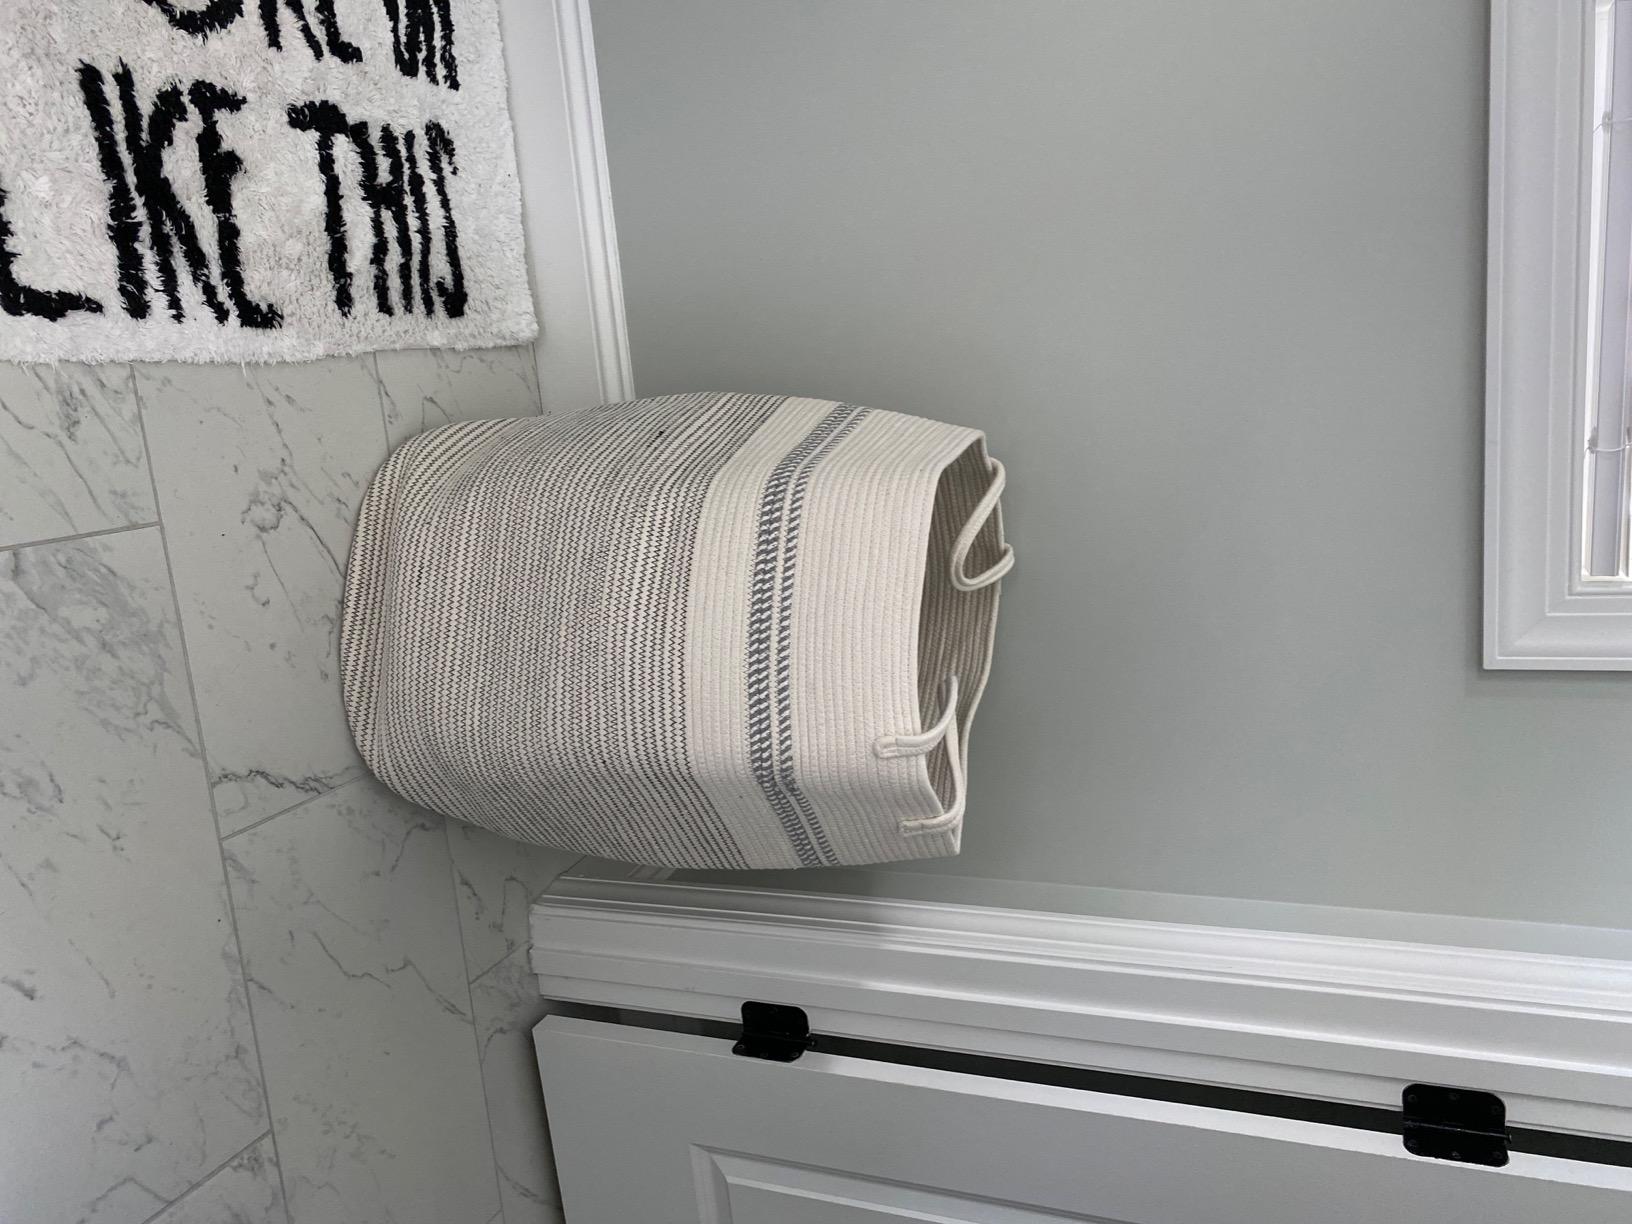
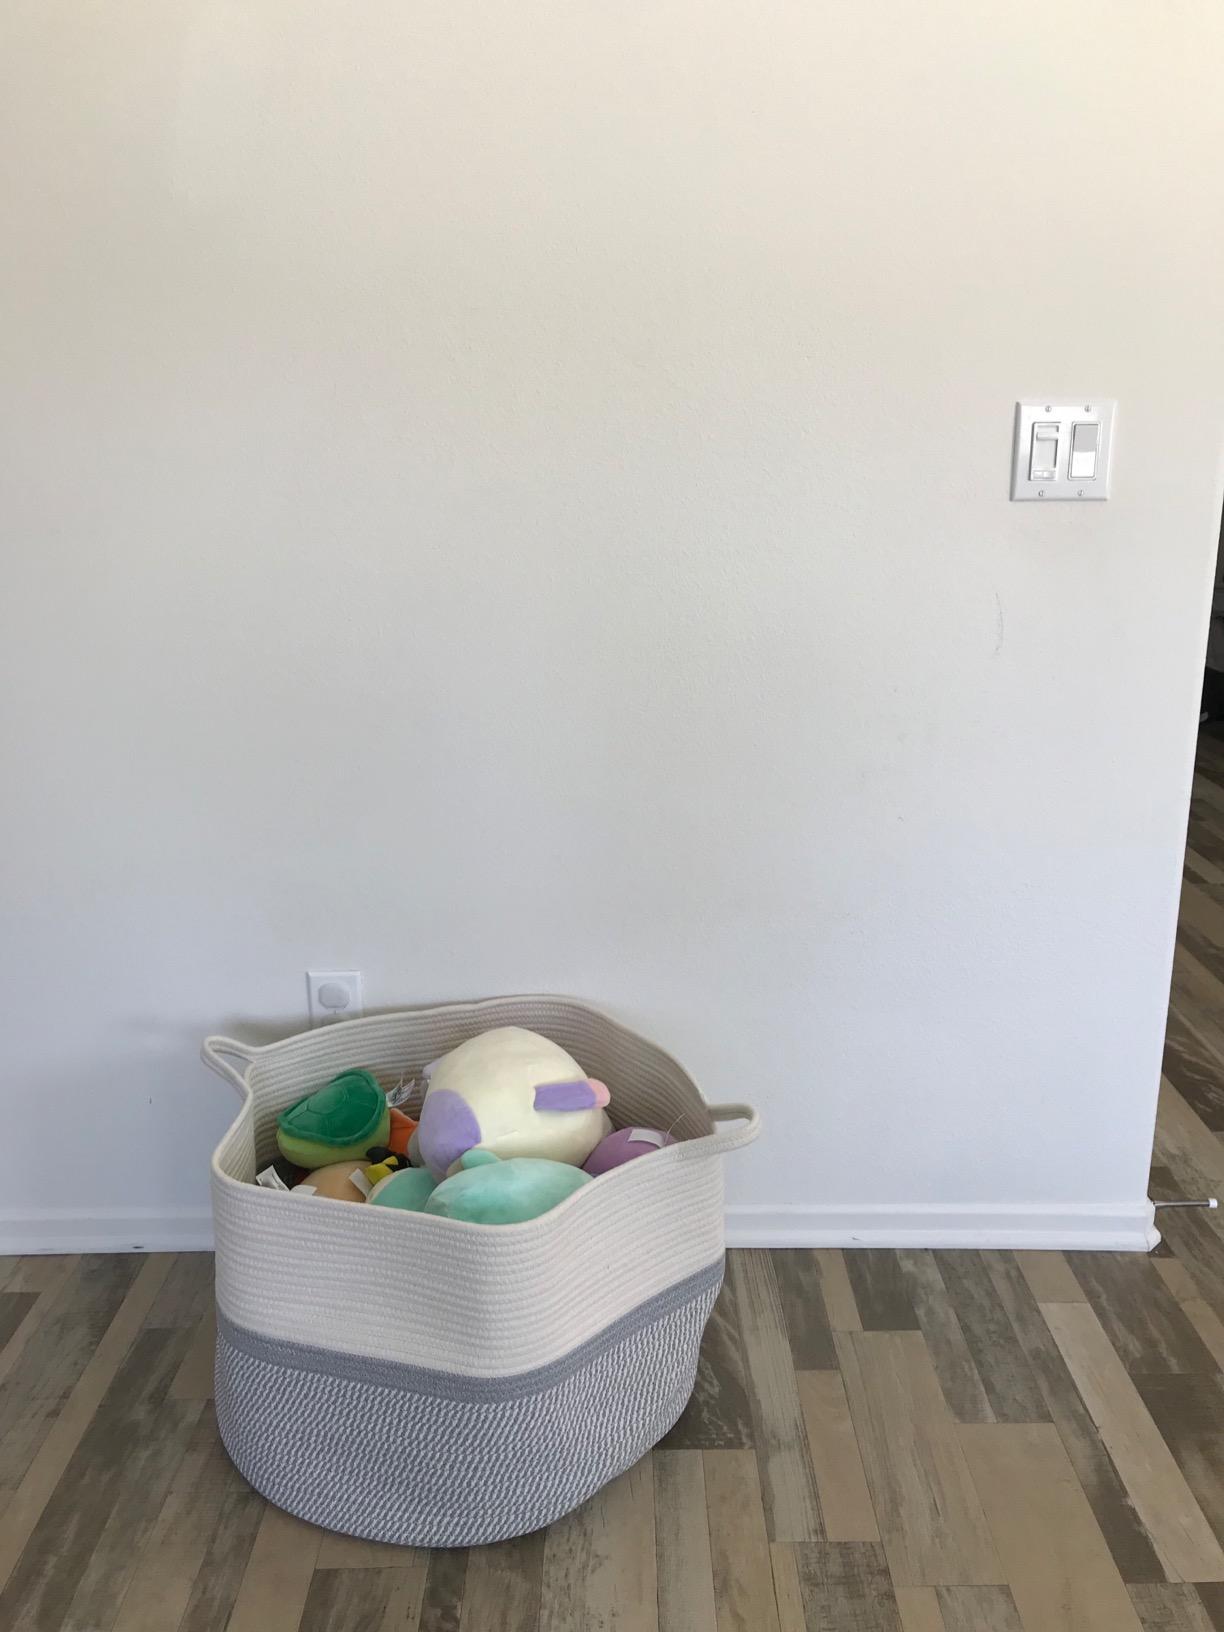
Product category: items_hamper
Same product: no